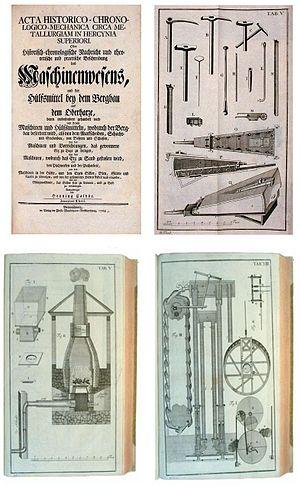
Henning Calvör est un théologien allemand, érudit et enseignant dans le domaine de l'ingénierie minière et de la mécanique. Son œuvre s'est essentiellement déroulée à Clausthal, dans le Harz, où il est considéré le père spirituel de l'école des mines locale, qui est à l'origine de l'Université de technologie de Clausthal.